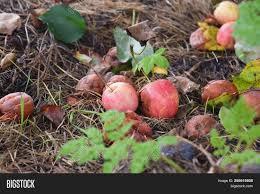
Label: apples